Pascal Nouma

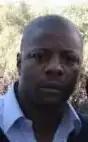

Pascal Olivier Nouma (born 6 January 1972) is a French former professional footballer who played as a midfielder or striker.